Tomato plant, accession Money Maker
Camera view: tilt-top (135 deg); turntable rotation: 150 degrees
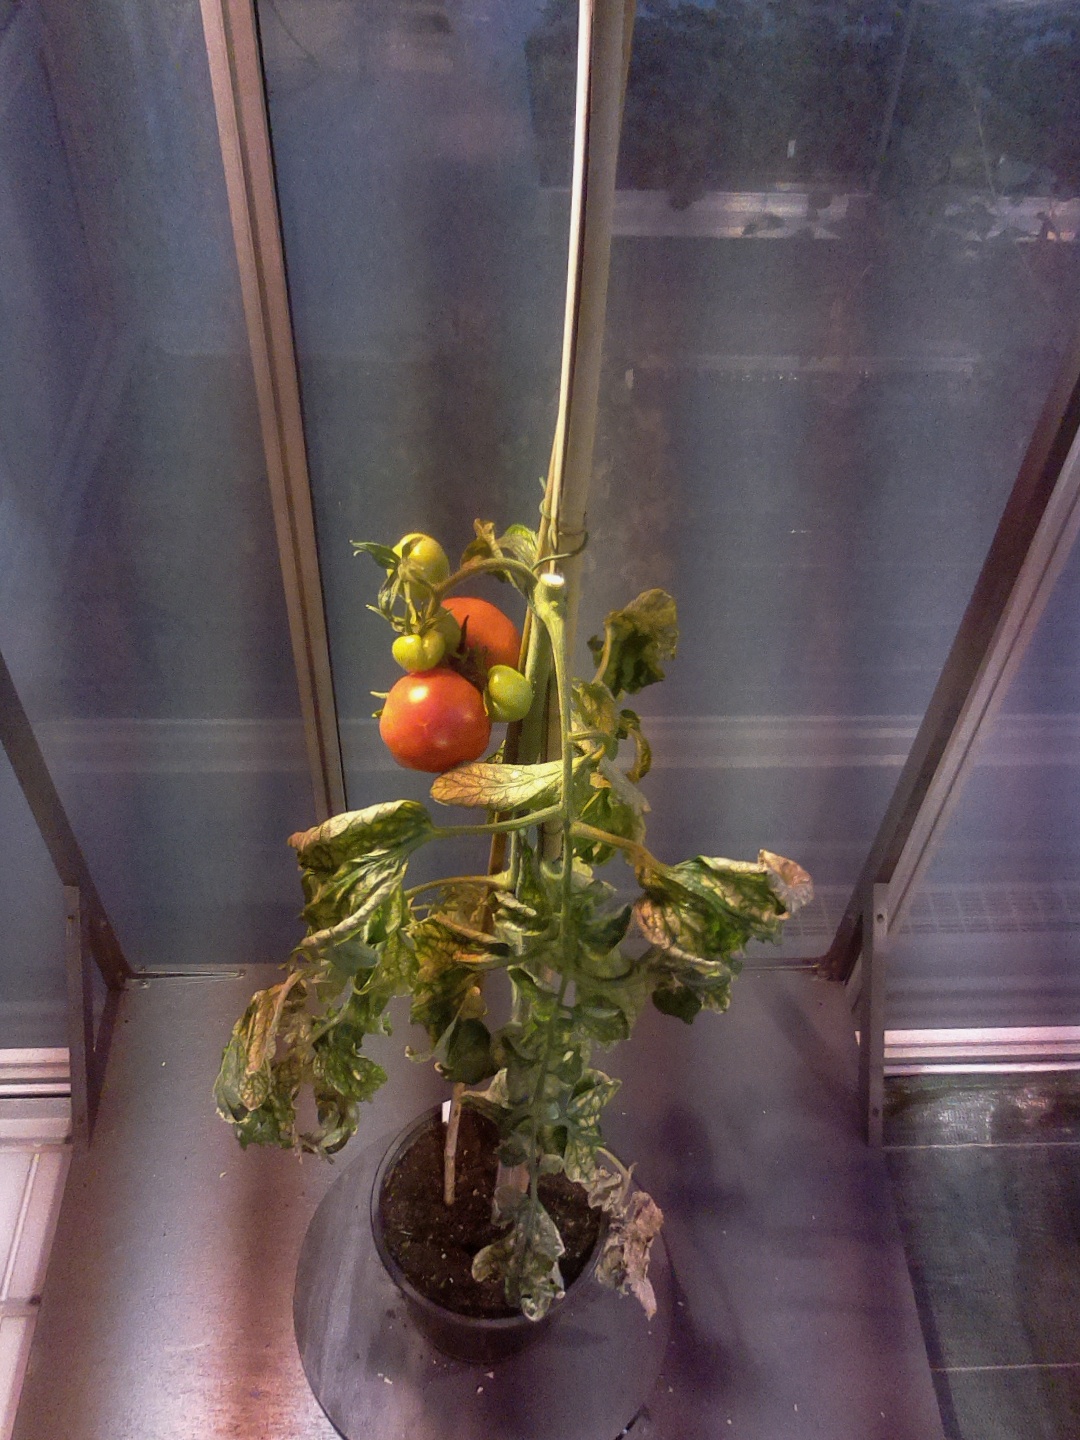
BBCH growth stage 85: 50%-60% of fruits show typical fully ripe color